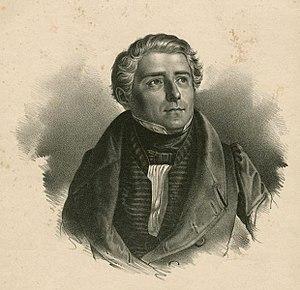
Carl Loewe né à Löbejün le 30 novembre 1796 et mort à Kiel le 20 avril 1869, est un compositeur, pianiste, organiste, chef d'orchestre, chanteur, professeur et scientifique allemand.